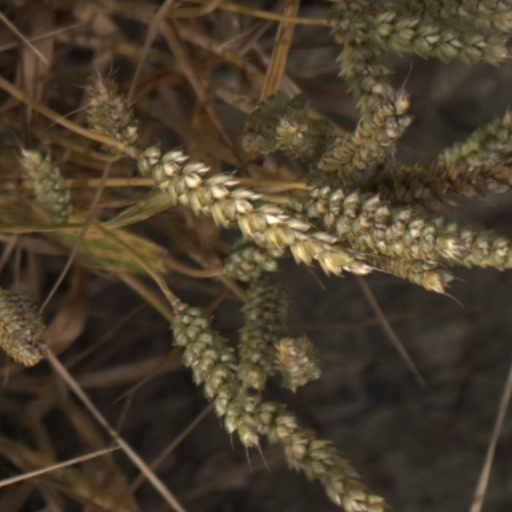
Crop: wheat